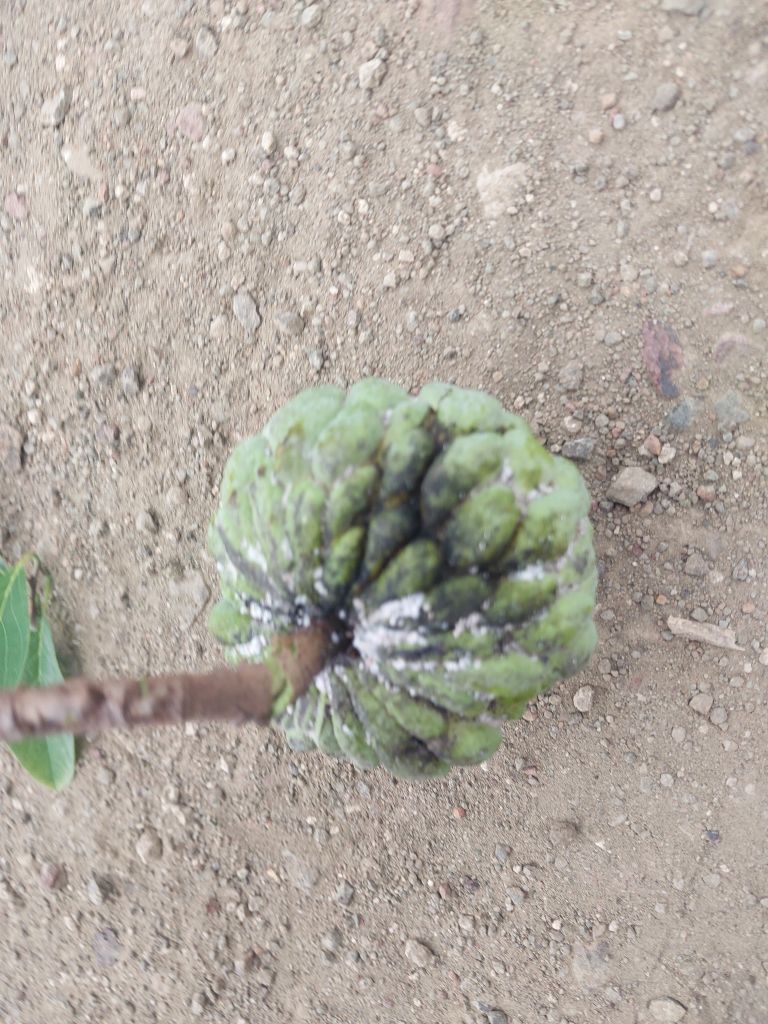
Disease label: Athracnose